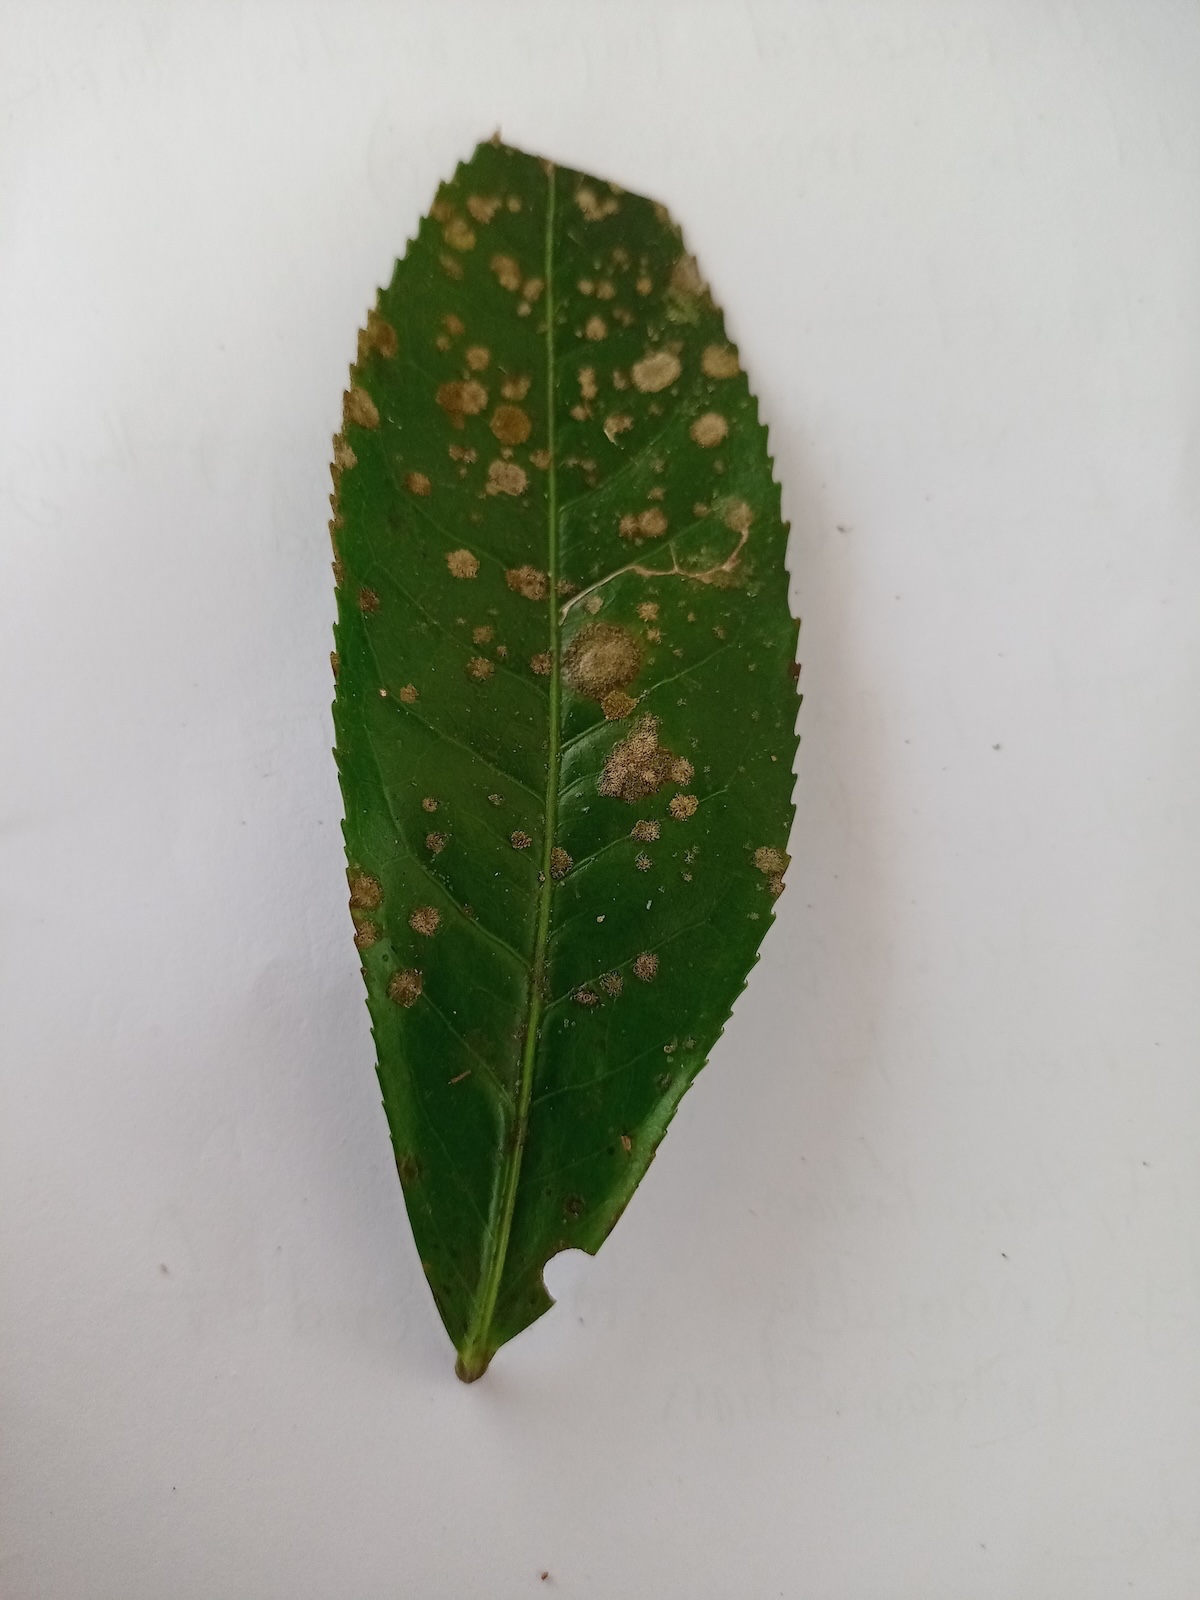
Label: Tea algal leaf spot